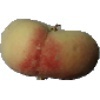
Label: Peach Flat 1